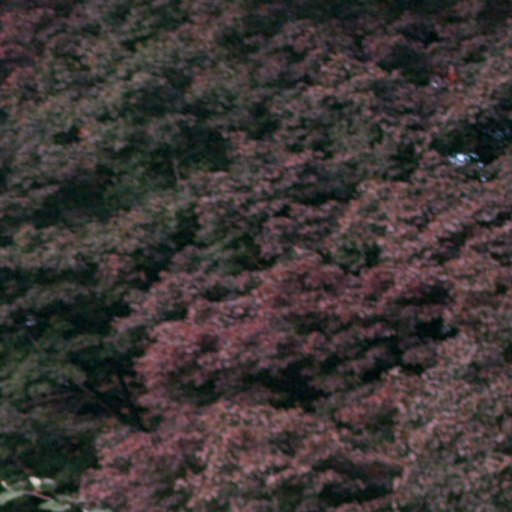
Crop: cassava